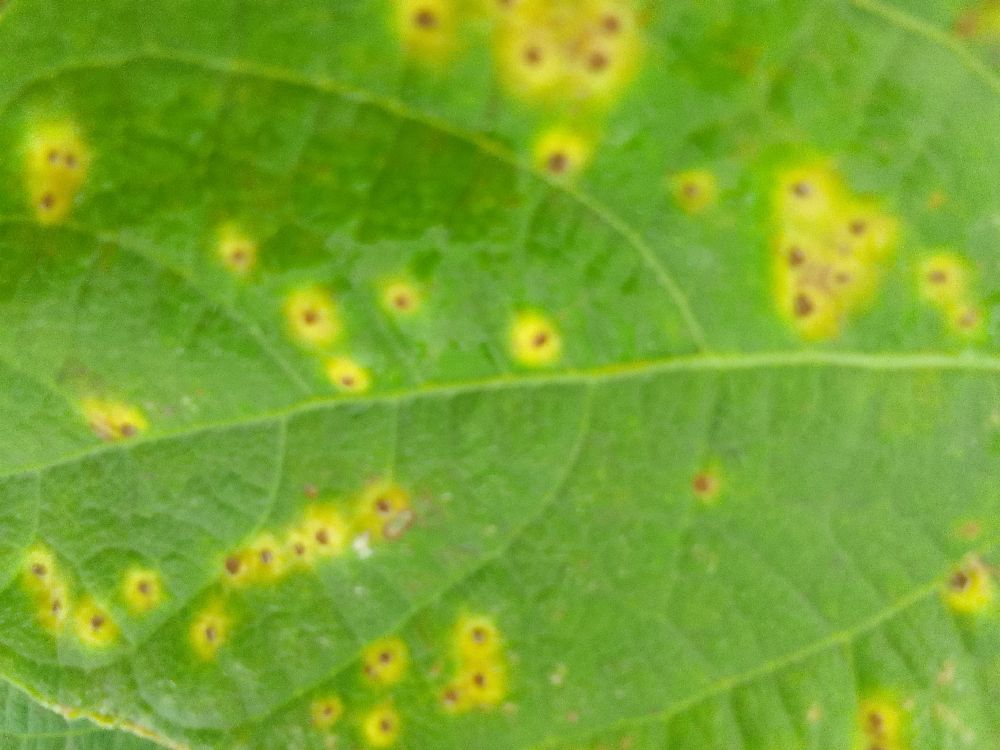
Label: anthracnose